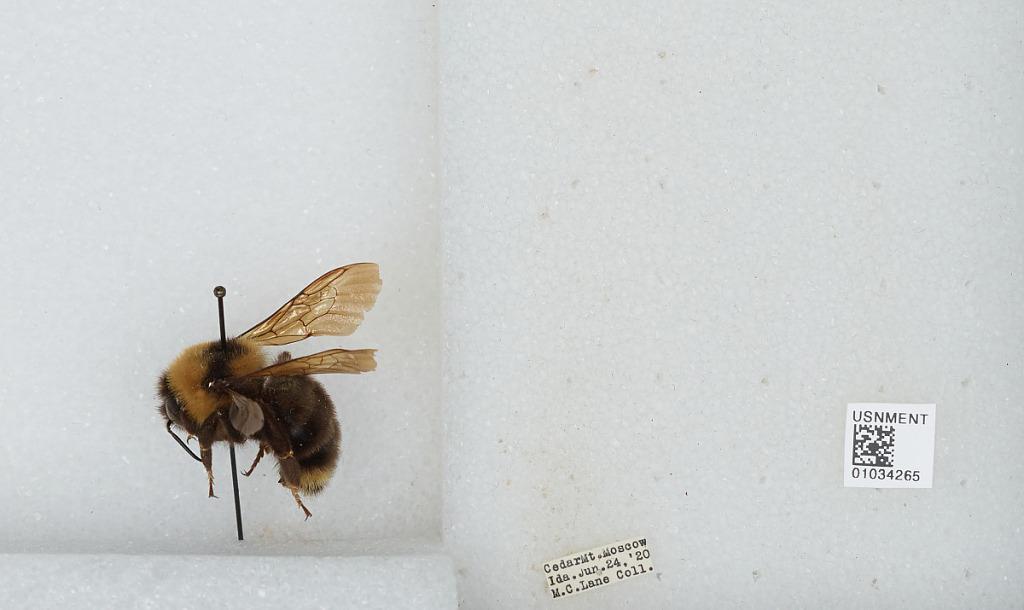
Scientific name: Bombus (Psithyrus) suckleyi Greene
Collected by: M. Lane
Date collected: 1920-6-24
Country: United States
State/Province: Idaho
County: Latah
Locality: Cedar Mountain, Moscow
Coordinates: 46.8036, -116.869